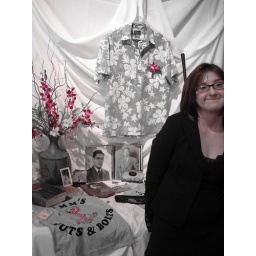
table in red